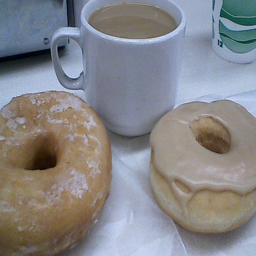
Two glazed doughnuts and a cup of coffee.
A cup of coffee is set between a glazed donut and a maple donut.
Two donuts and a full cup of coffee.
A small cup of coffee with one glazed doughnut and one frosted doughnut.
Two donuts with creamed coffee on a table in a restaurant.